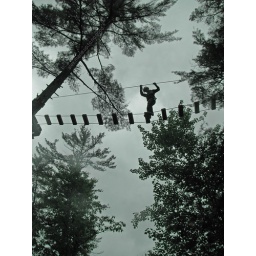
tree climbers in the sky